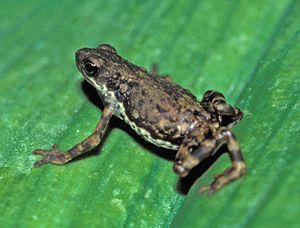
Pelophryne lighti est une espèce d'amphibiens de la famille des Bufonidae.